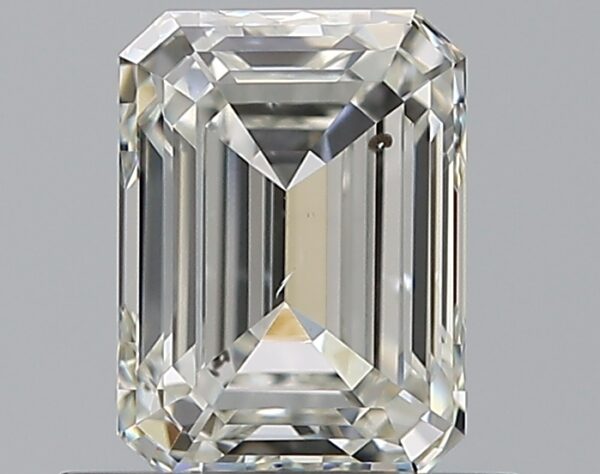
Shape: emerald
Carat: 0.79
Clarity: SI1
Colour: J
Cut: EX
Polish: VG
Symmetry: EX
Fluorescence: N
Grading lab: GIA
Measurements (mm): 5.86 x 4.35 x 2.96